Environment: real
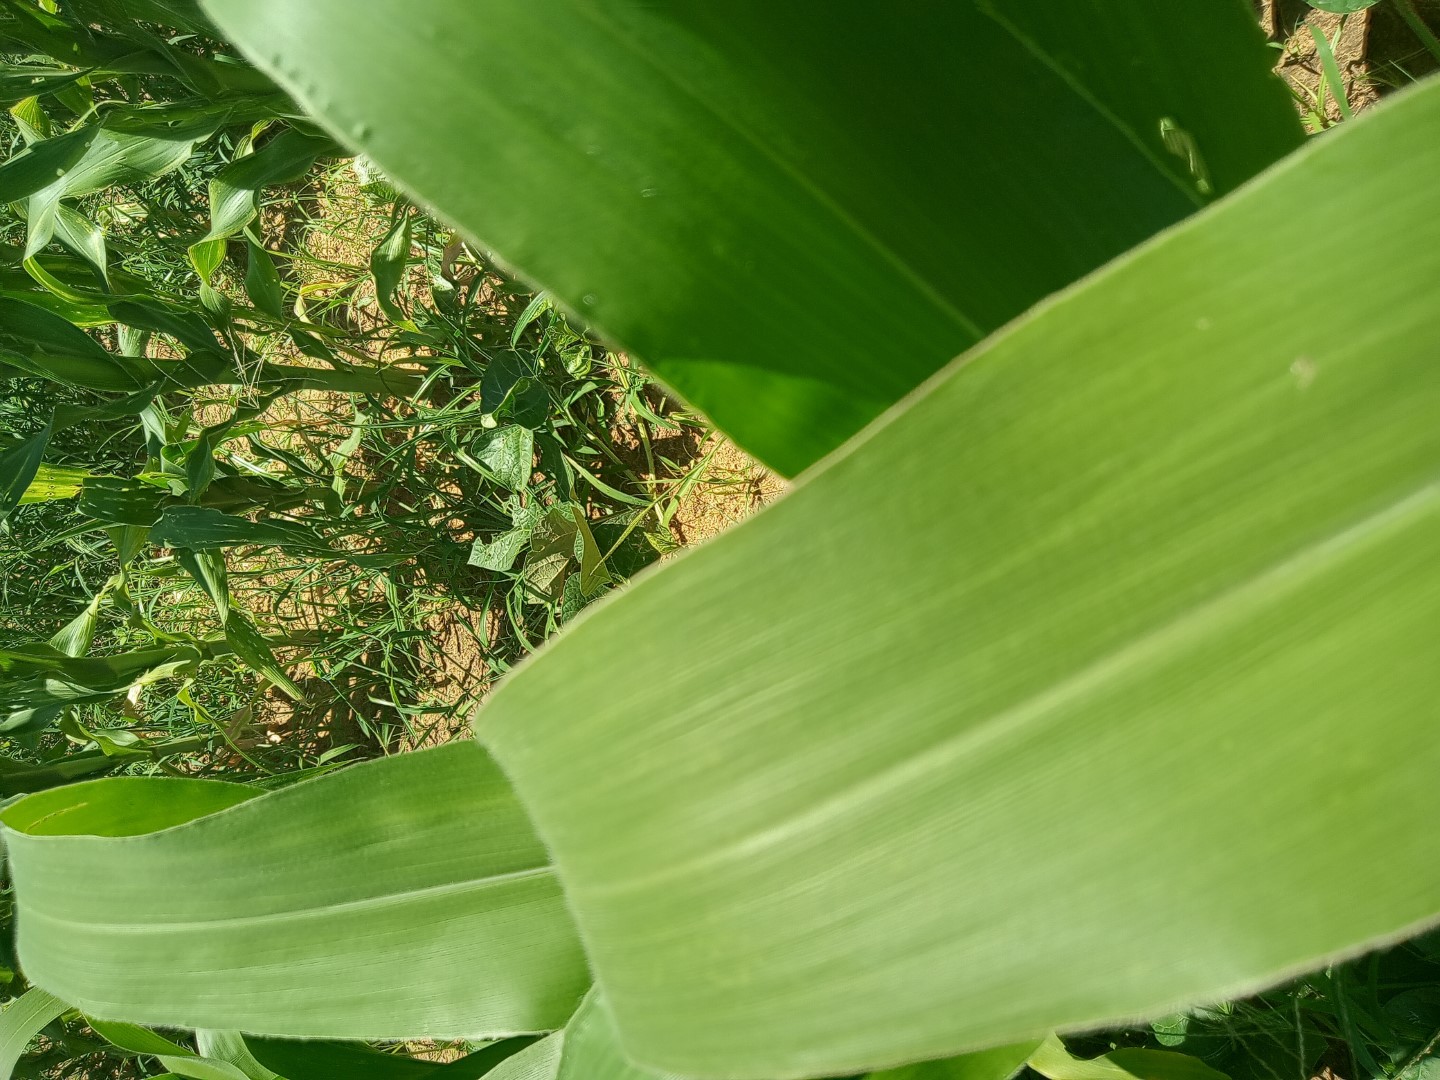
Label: healthy